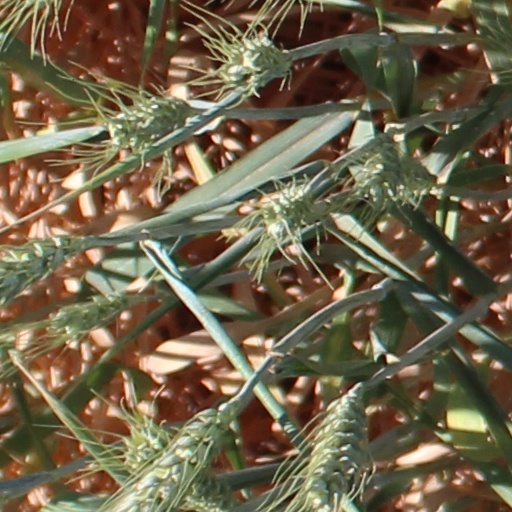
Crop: wheat